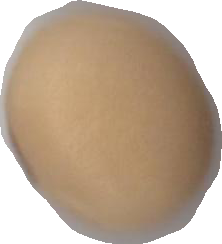
Variety: Anjasmoro